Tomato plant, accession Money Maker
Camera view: tilt-top (135 deg); turntable rotation: 120 degrees
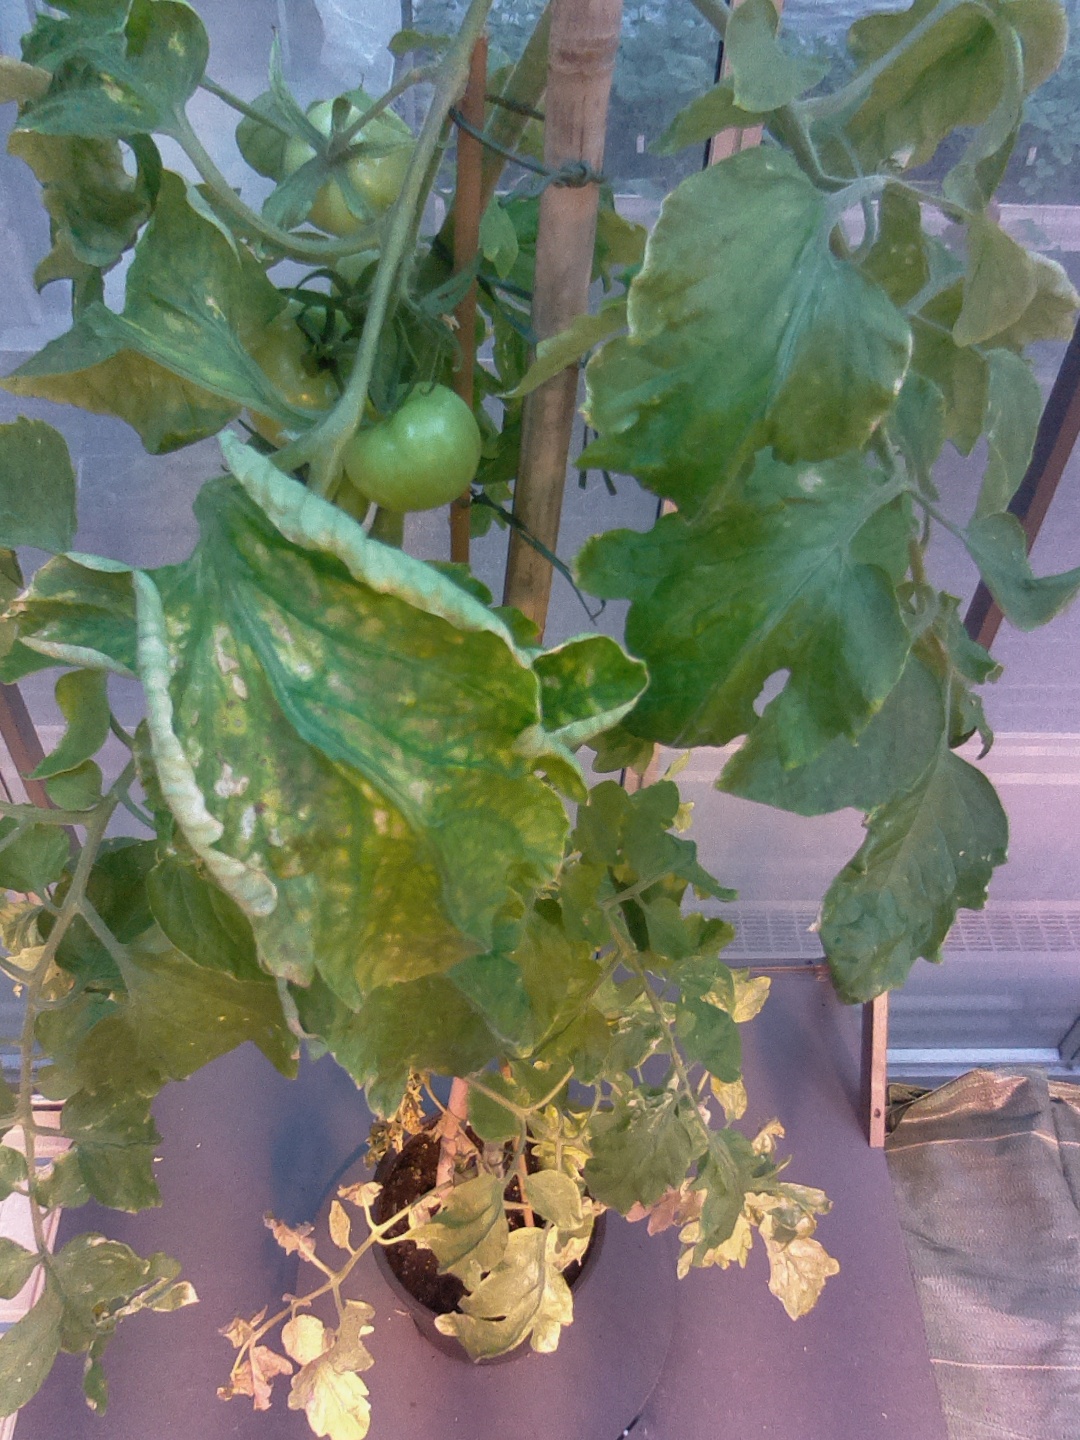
BBCH growth stage 78: 80% -90% of final fruit size